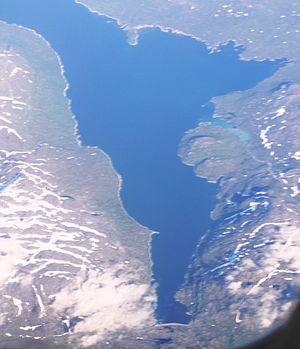
Gresvatnet
Gradvatnet
Gradvatnet
Gresvatnet er en sø der ligger på grænsen mellem Norge og Sverige. Den norske del ligger i Hemnes kommune i Nordland fylke.